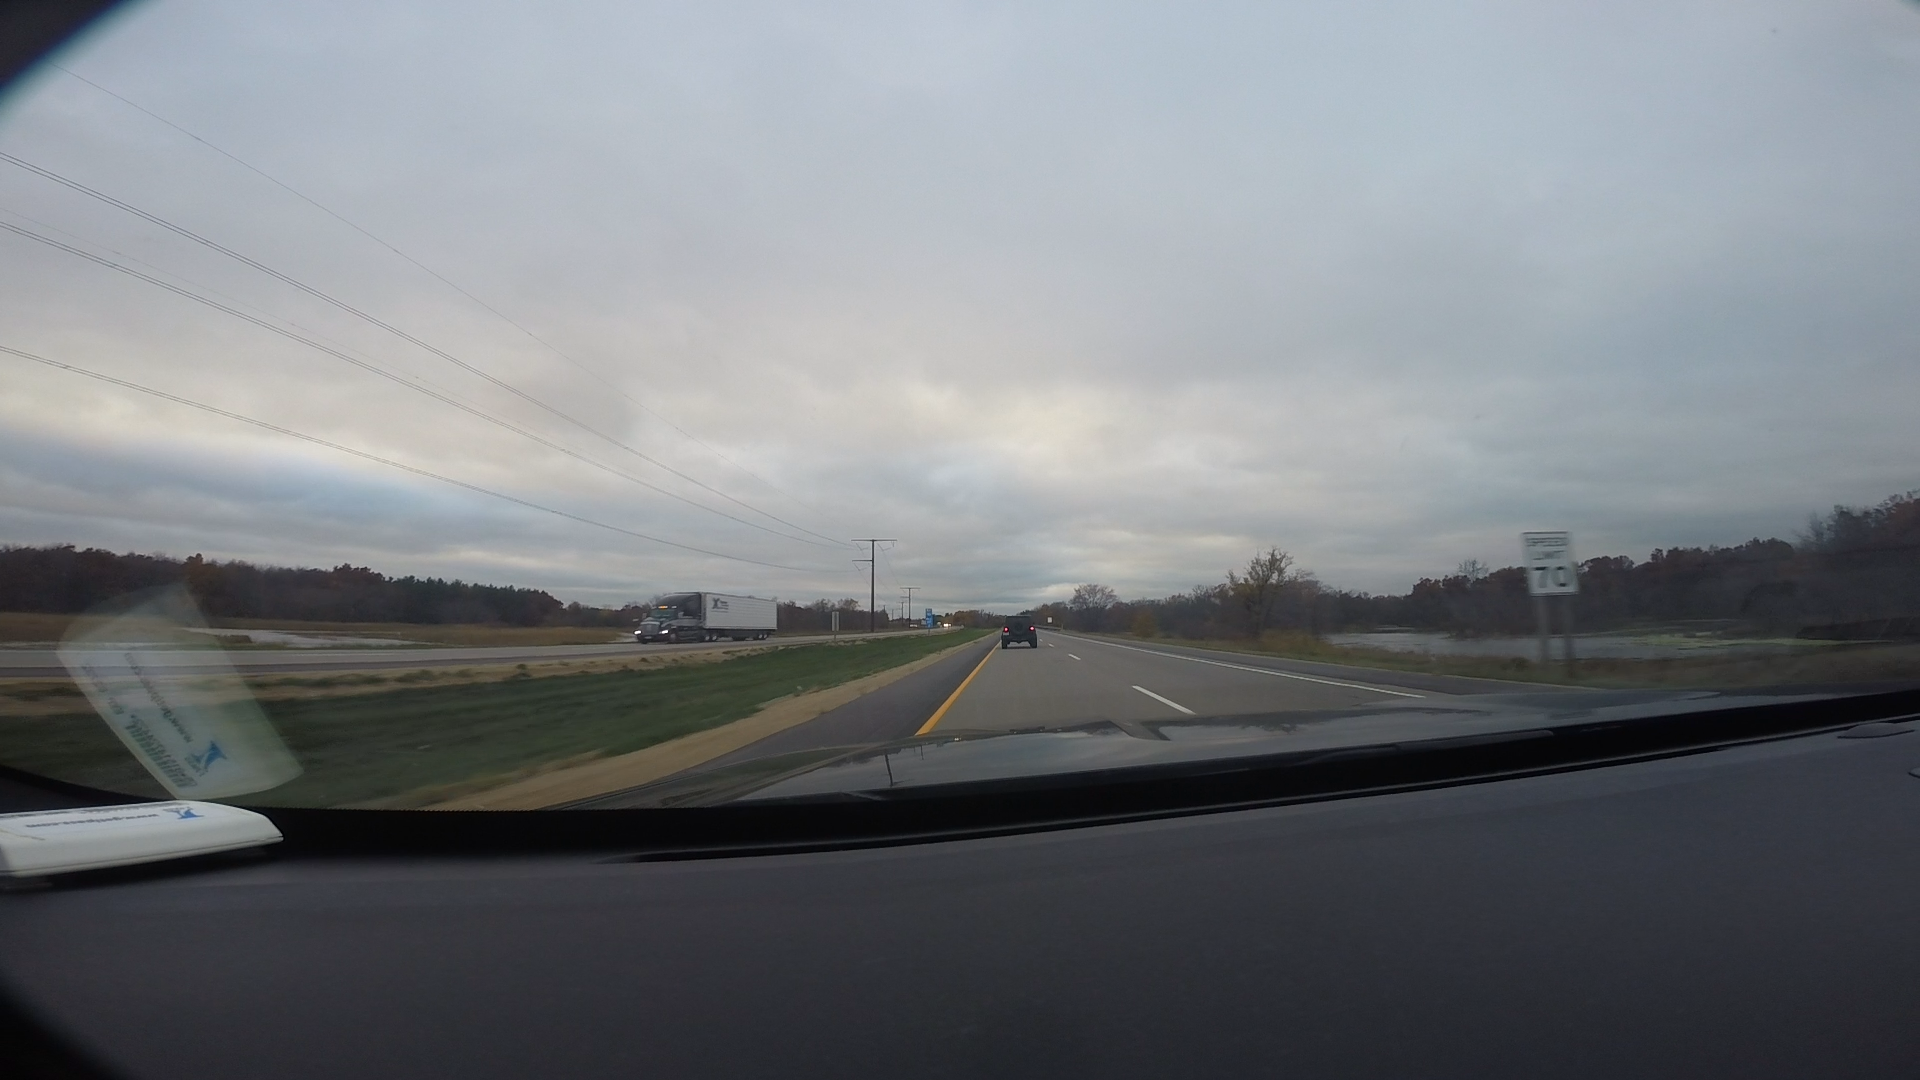
Speed limit sign label: mph70